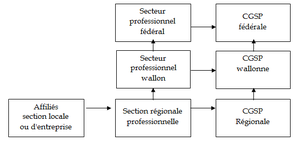
Structure verticale de la Centrale Générale des Services Publics
La Centrale générale des services publics, créée le 19 août 1945, est un syndicat belge qui affilie toutes les catégories de personnel qui travaillent dans le secteur public et assimilé. Chaque travailleur, qu'il soit employé ou ouvrier, peut s'affilier à un des dix secteurs de la CGSP qui correspond à sa spécificité professionnelle. Ces secteurs sont repris dans l'organisation générale qui regroupe en un seul syndicat tous les travailleurs du secteur public.